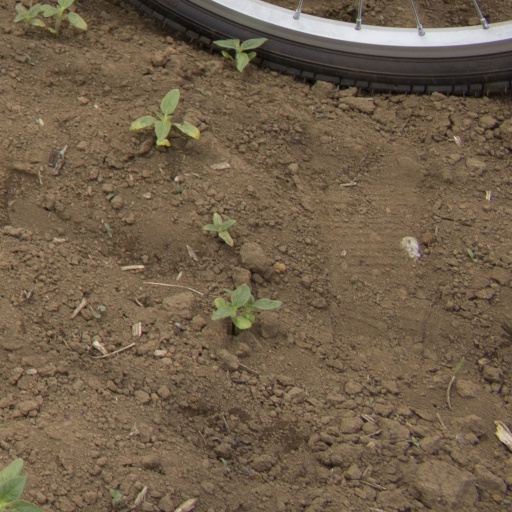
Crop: Jerusalem artichoke